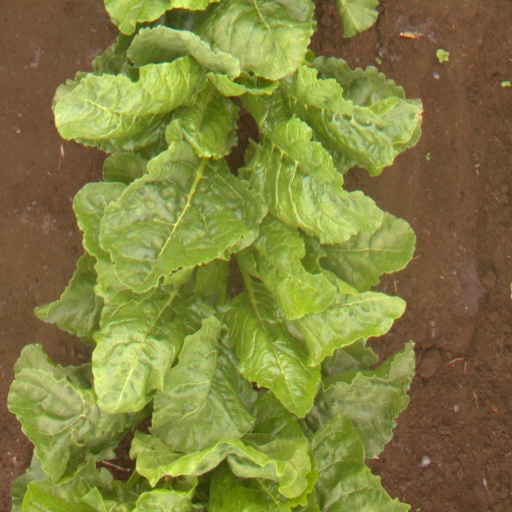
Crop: sugar beet